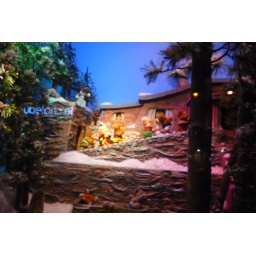
L is a little enamoured of the sodomizing bears in the Ogilvie window